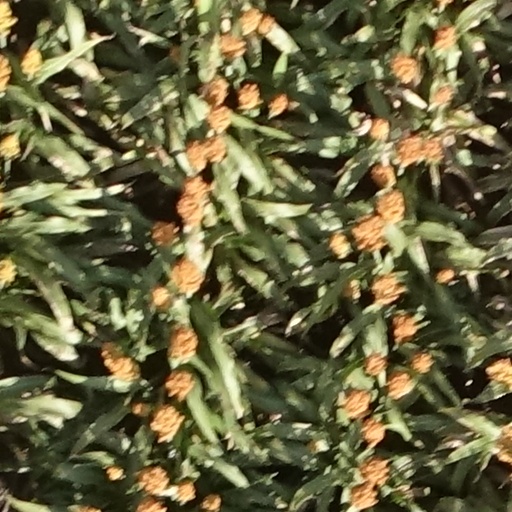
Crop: sorghum